WTOP-FM

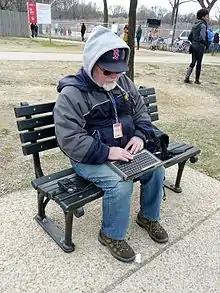
WTOP reporter filing story, Inauguration Day 2013

In 2010, WTOP-FM's coverage of the record Washington-area snowfalls in early February earned it record ratings as the only local media outlet on the air and covering the storm live all day and night. During the week of the storms, which dropped two feet of snow in the area, WTOP had a 16.9% share of the area's radio audience, far exceeding its typical weekly average of around 10%. Consumer research company Arbitron estimated a total of 1.49 million people tuned in at some point during the week, 39% of the total local radio audience of 3.8 million.